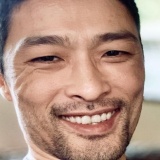
diễn viên Johnny Trí Nguyễn